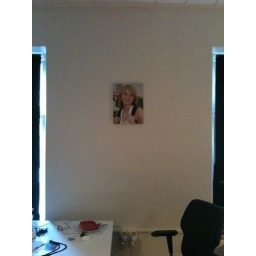
The Most Infamous Girl in the History of the Internet by Parker Ito made it to my office wall